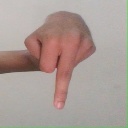
अक्षर: प